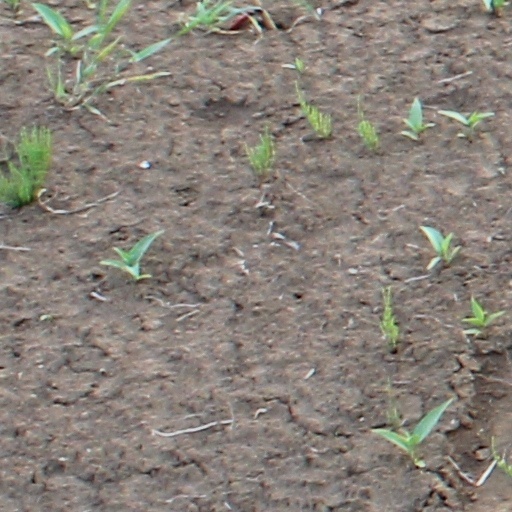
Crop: wheat